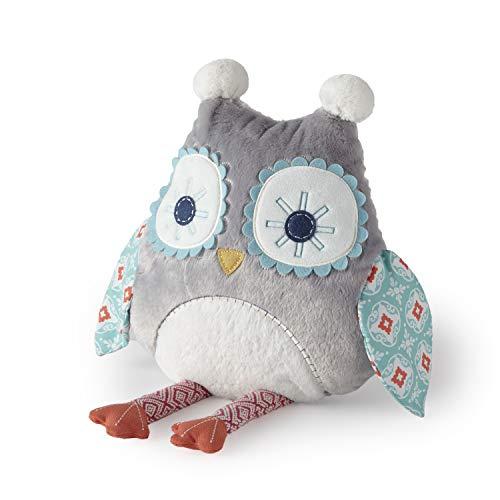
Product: Levtex Baby Camille Owl Plush, Multi, Crib Toys
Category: Toys & Games | Baby & Toddler Toys
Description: Makes a great gift for an expecting mother.
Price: $19.94